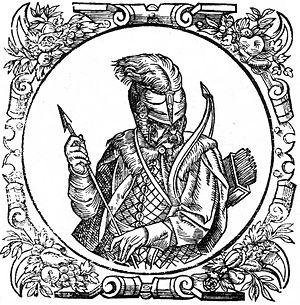
Švitrigaila, 1370-1452, fut le dernier chef de la majorité ruthène orthodoxe à occuper le trône du grand-duché de Lituanie, entre 1430 et 1432. Il fut actif dans la politique lituanienne des années 1390 jusqu'à sa mort.